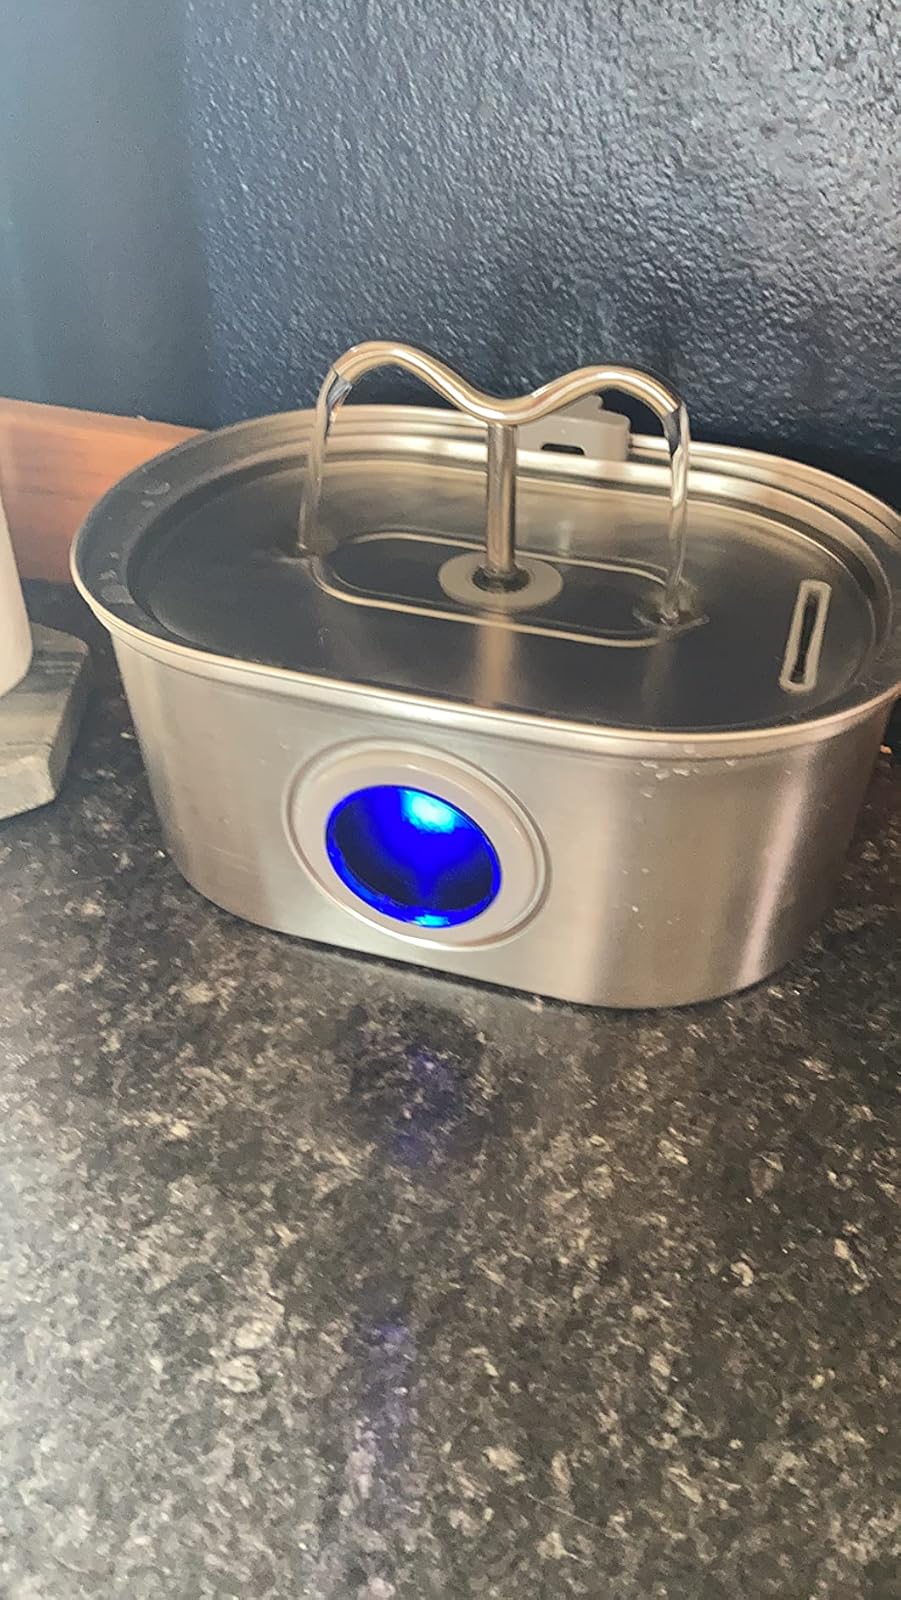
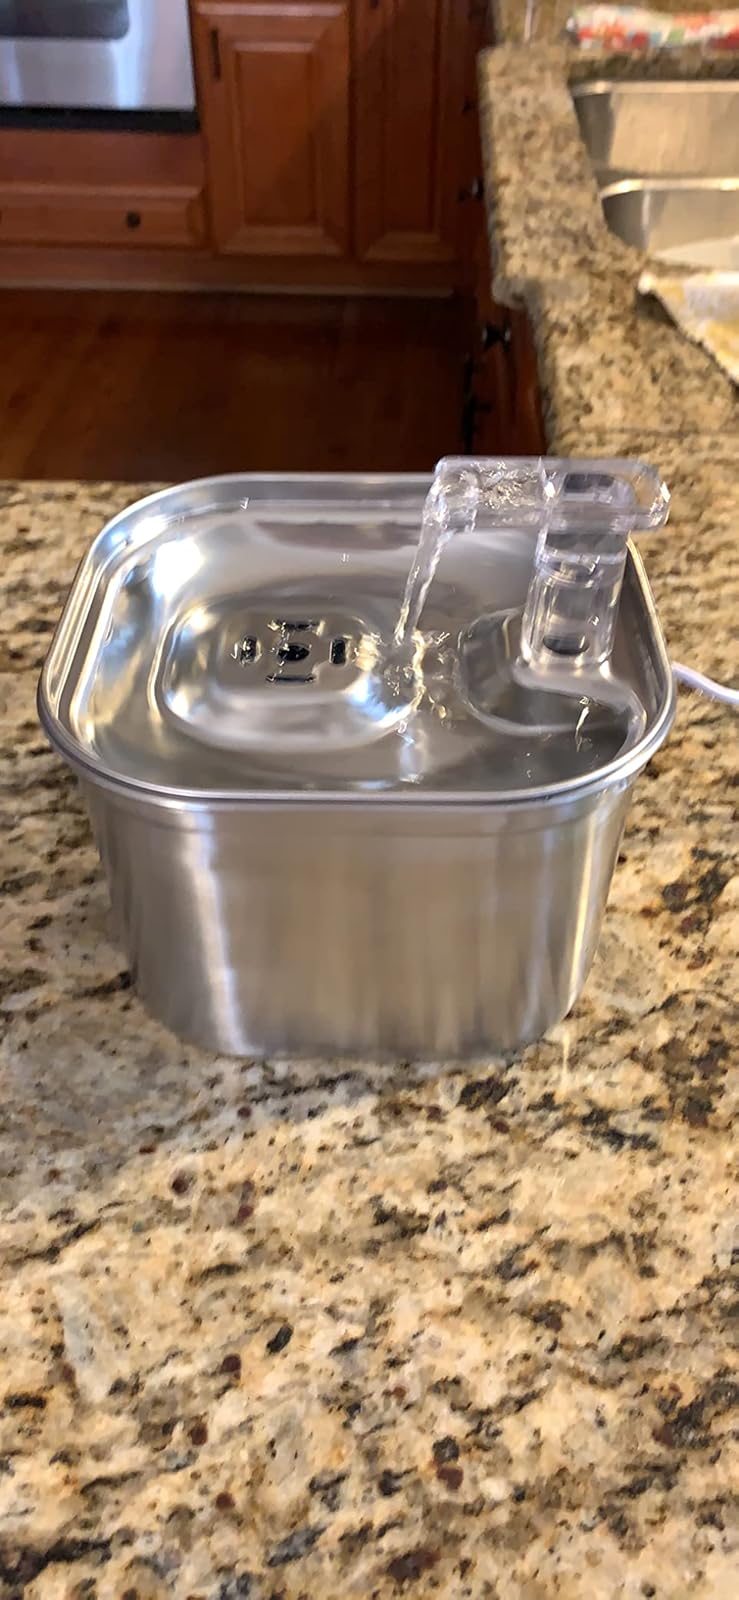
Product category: items_bowl
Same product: no